Erfurt–Leipzig/Halle high-speed railway

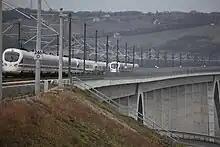
Parallel ride on Unstrut Viaduct at the opening ceremony on 9 December 2015

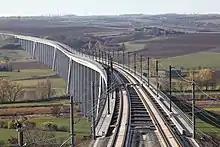
Slab track with additional lateral guide (Unstrutt Viaduct, October 2015)

The section between Leipzig/Halle Airport station and Leipzig-Mockau was provisionally put into operation at the timetable change on 15 December 2002. The Leipzig/Halle Airport station was only partly finished. The trains ran hourly with class 642 diesel railcars. Previously, the main tracks in Leipzig Messe station were reconfigured so that the Magdeburg–Leipzig railway and the Trebnitz–Leipzig railway, which previously had separate tracks between Leipzig Hauptbahnhof and Leipzig Messe now share the left-hand pair of tracks and the new, right-hand pair of tracks were connected to the new line towards the airport. The infrastructure track numbers in this section were changed.